Answer in natural language. Considering the relative positions, is modern tv stand in black (marked B) above or below Doorway (marked A)? Choose between the following options: below or above
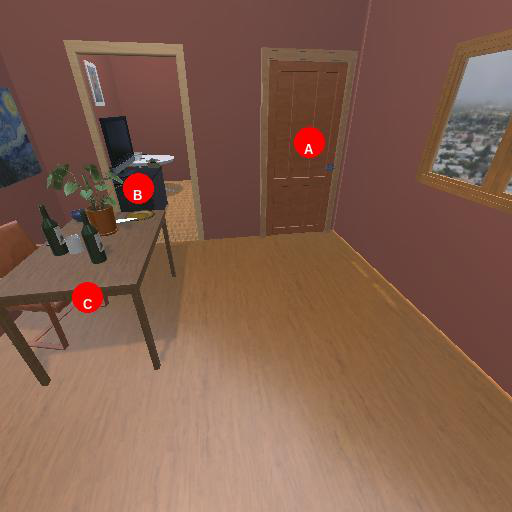
<answer>above</answer>